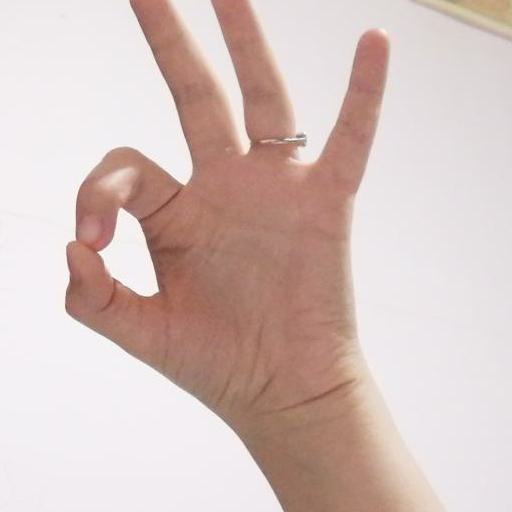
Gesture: ok